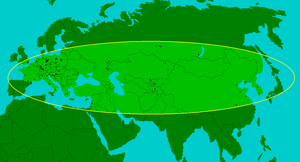
La liste des espèces d'animaux disparus d'Europe comptabilise les animaux éteints, réintroduits et disparus localement d'Europe du Pliocène à l'Holocène.